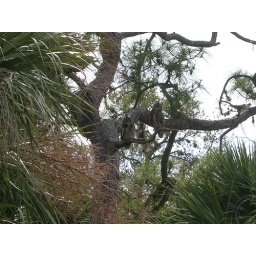
in that big pine tree by the barbeque pit